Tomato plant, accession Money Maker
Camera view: vertical (180 deg); turntable rotation: 90 degrees
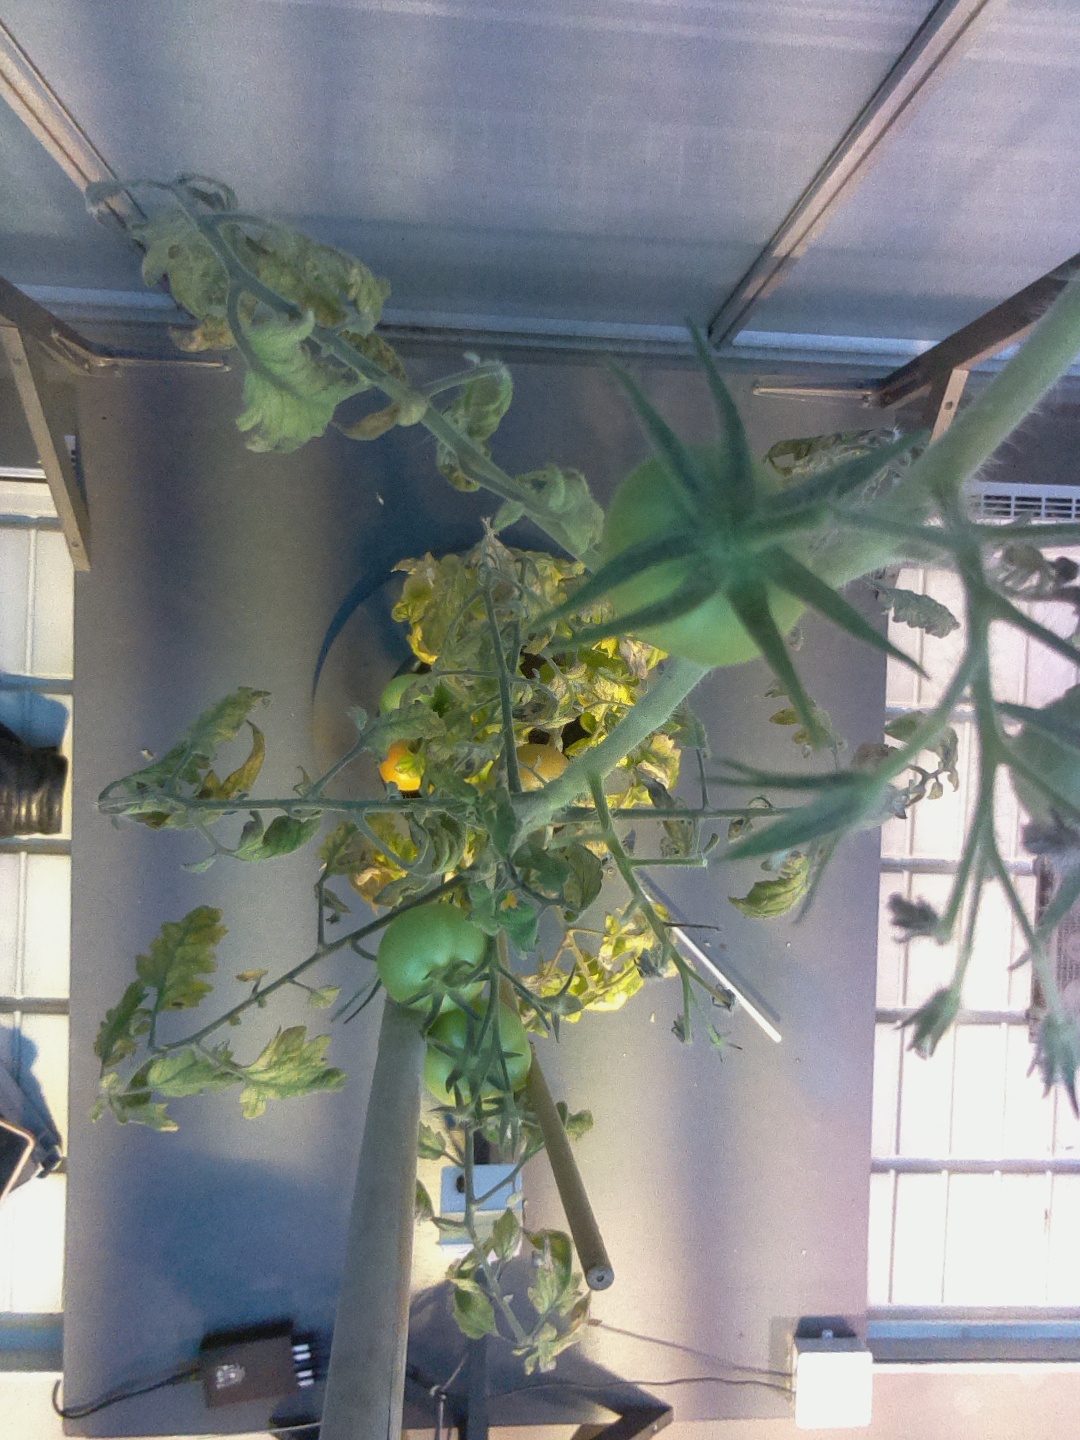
BBCH growth stage 81: 10%-20% of fruits show typical fully ripe color